U.S. Army Corps of Engineers civil works controversies (New Orleans)

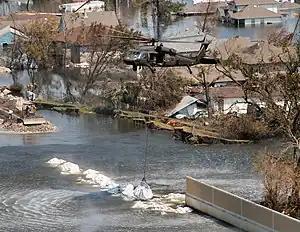
A Texas Army National Guard Sikorsky UH-60 Blackhawk deposits a 6,000+ pound bag of sand and gravel to close the breach in the 17th Street Canal, New Orleans, 4 September 2005.

In March 2007, the City of New Orleans filed a $77 billion claim against the USACE for damages sustained from faulty levee construction and resultant flooding during Hurricane Katrina. Of this amount, only $1 billion was designated as direct "infrastructure damages"; the rest was attributed to consequential damages such as industry losses and the city's tarnished image. Hundreds of thousands of individual claims were received in the Corps' New Orleans District office. In addition to the City of New Orleans, other claimants include Entergy New Orleans, the city's electric utility, and New Orleans Sewerage and Water Board.